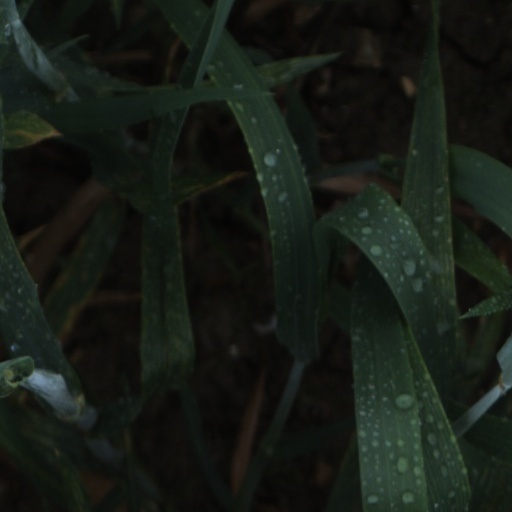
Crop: wheat